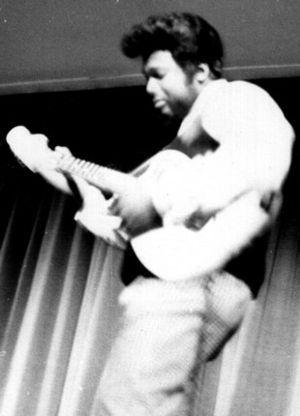
Le guitariste et chanteur de blues américain Otis Rush à Bagneux,
Otis Rush est un guitariste et chanteur américain de blues, né à Philadelphia dans le Mississippi le 29 avril 1935 et mort le 29 septembre 2018.